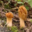
Label: mushroom